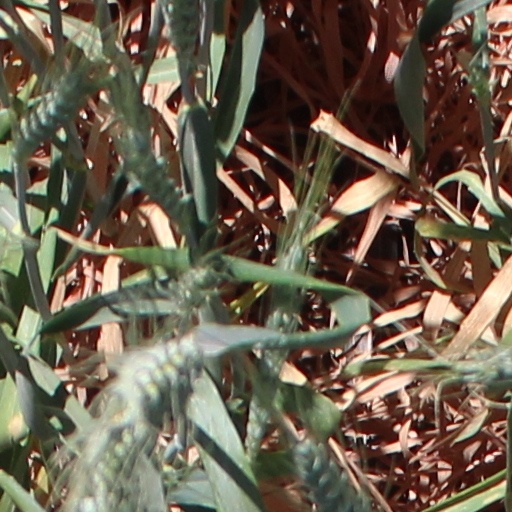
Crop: wheat